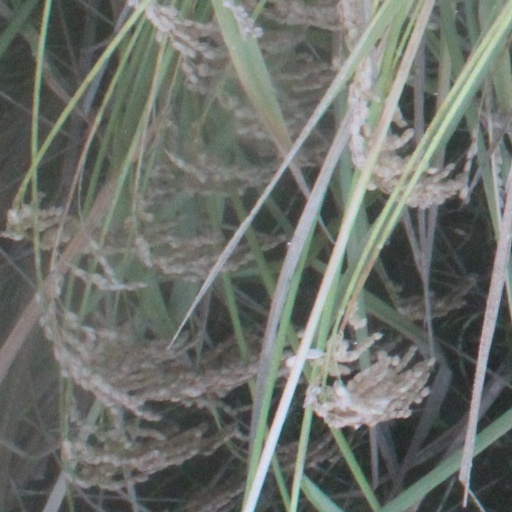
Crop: rice